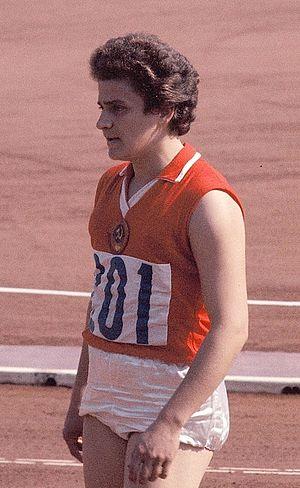
Irina Press est une ancienne athlète soviétique, spécialiste du 80 m haies, des années 60. Avec sa sœur aînée Tamara, elle formait le duo des sœurs Press qui a gagné presque tout ce qui pouvait être gagné.